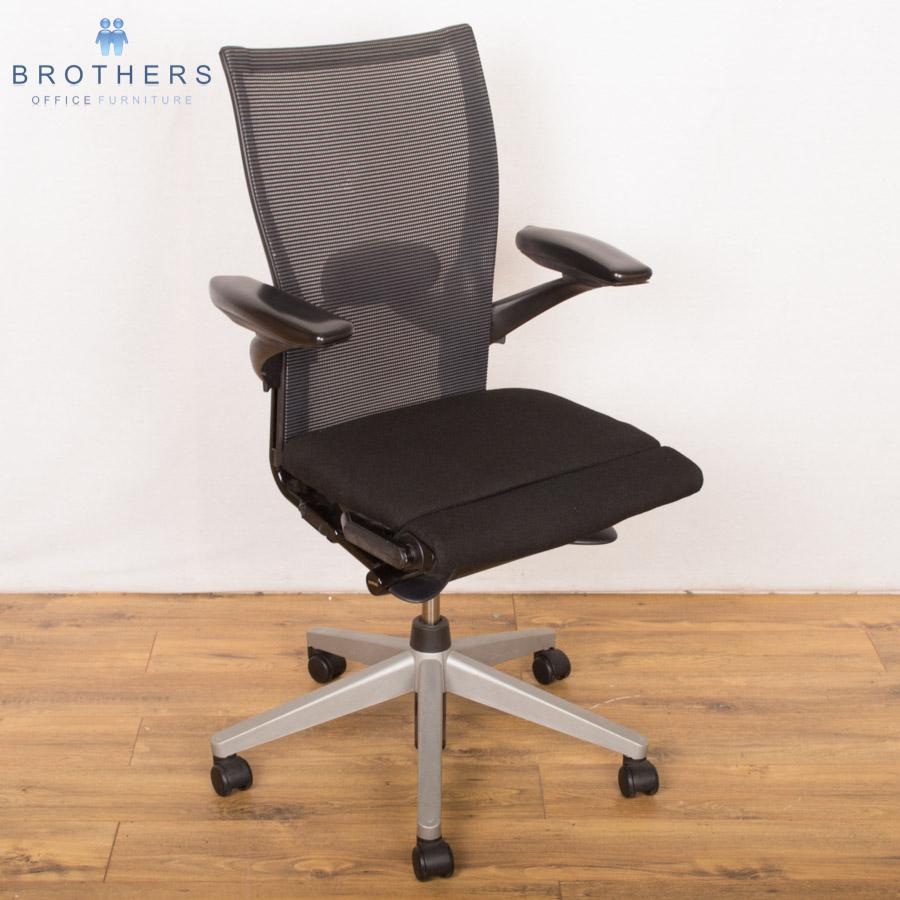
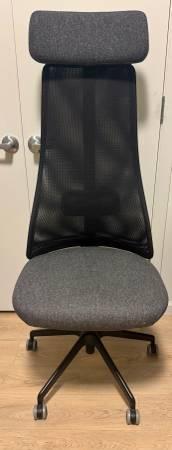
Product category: items_chair
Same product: no